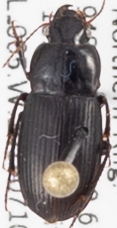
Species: Harpalus nigritarsis
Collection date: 2019-07-10
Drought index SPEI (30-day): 0.47
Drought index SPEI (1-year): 0.2
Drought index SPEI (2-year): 1.28